Zonogon

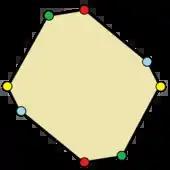
Octagonal zonogon

In geometry, a zonogon is a centrally-symmetric, convex polygon. Equivalently, it is a convex polygon whose sides can be grouped into parallel pairs with equal lengths and opposite orientations, the two-dimensional analog of a zonohedron.